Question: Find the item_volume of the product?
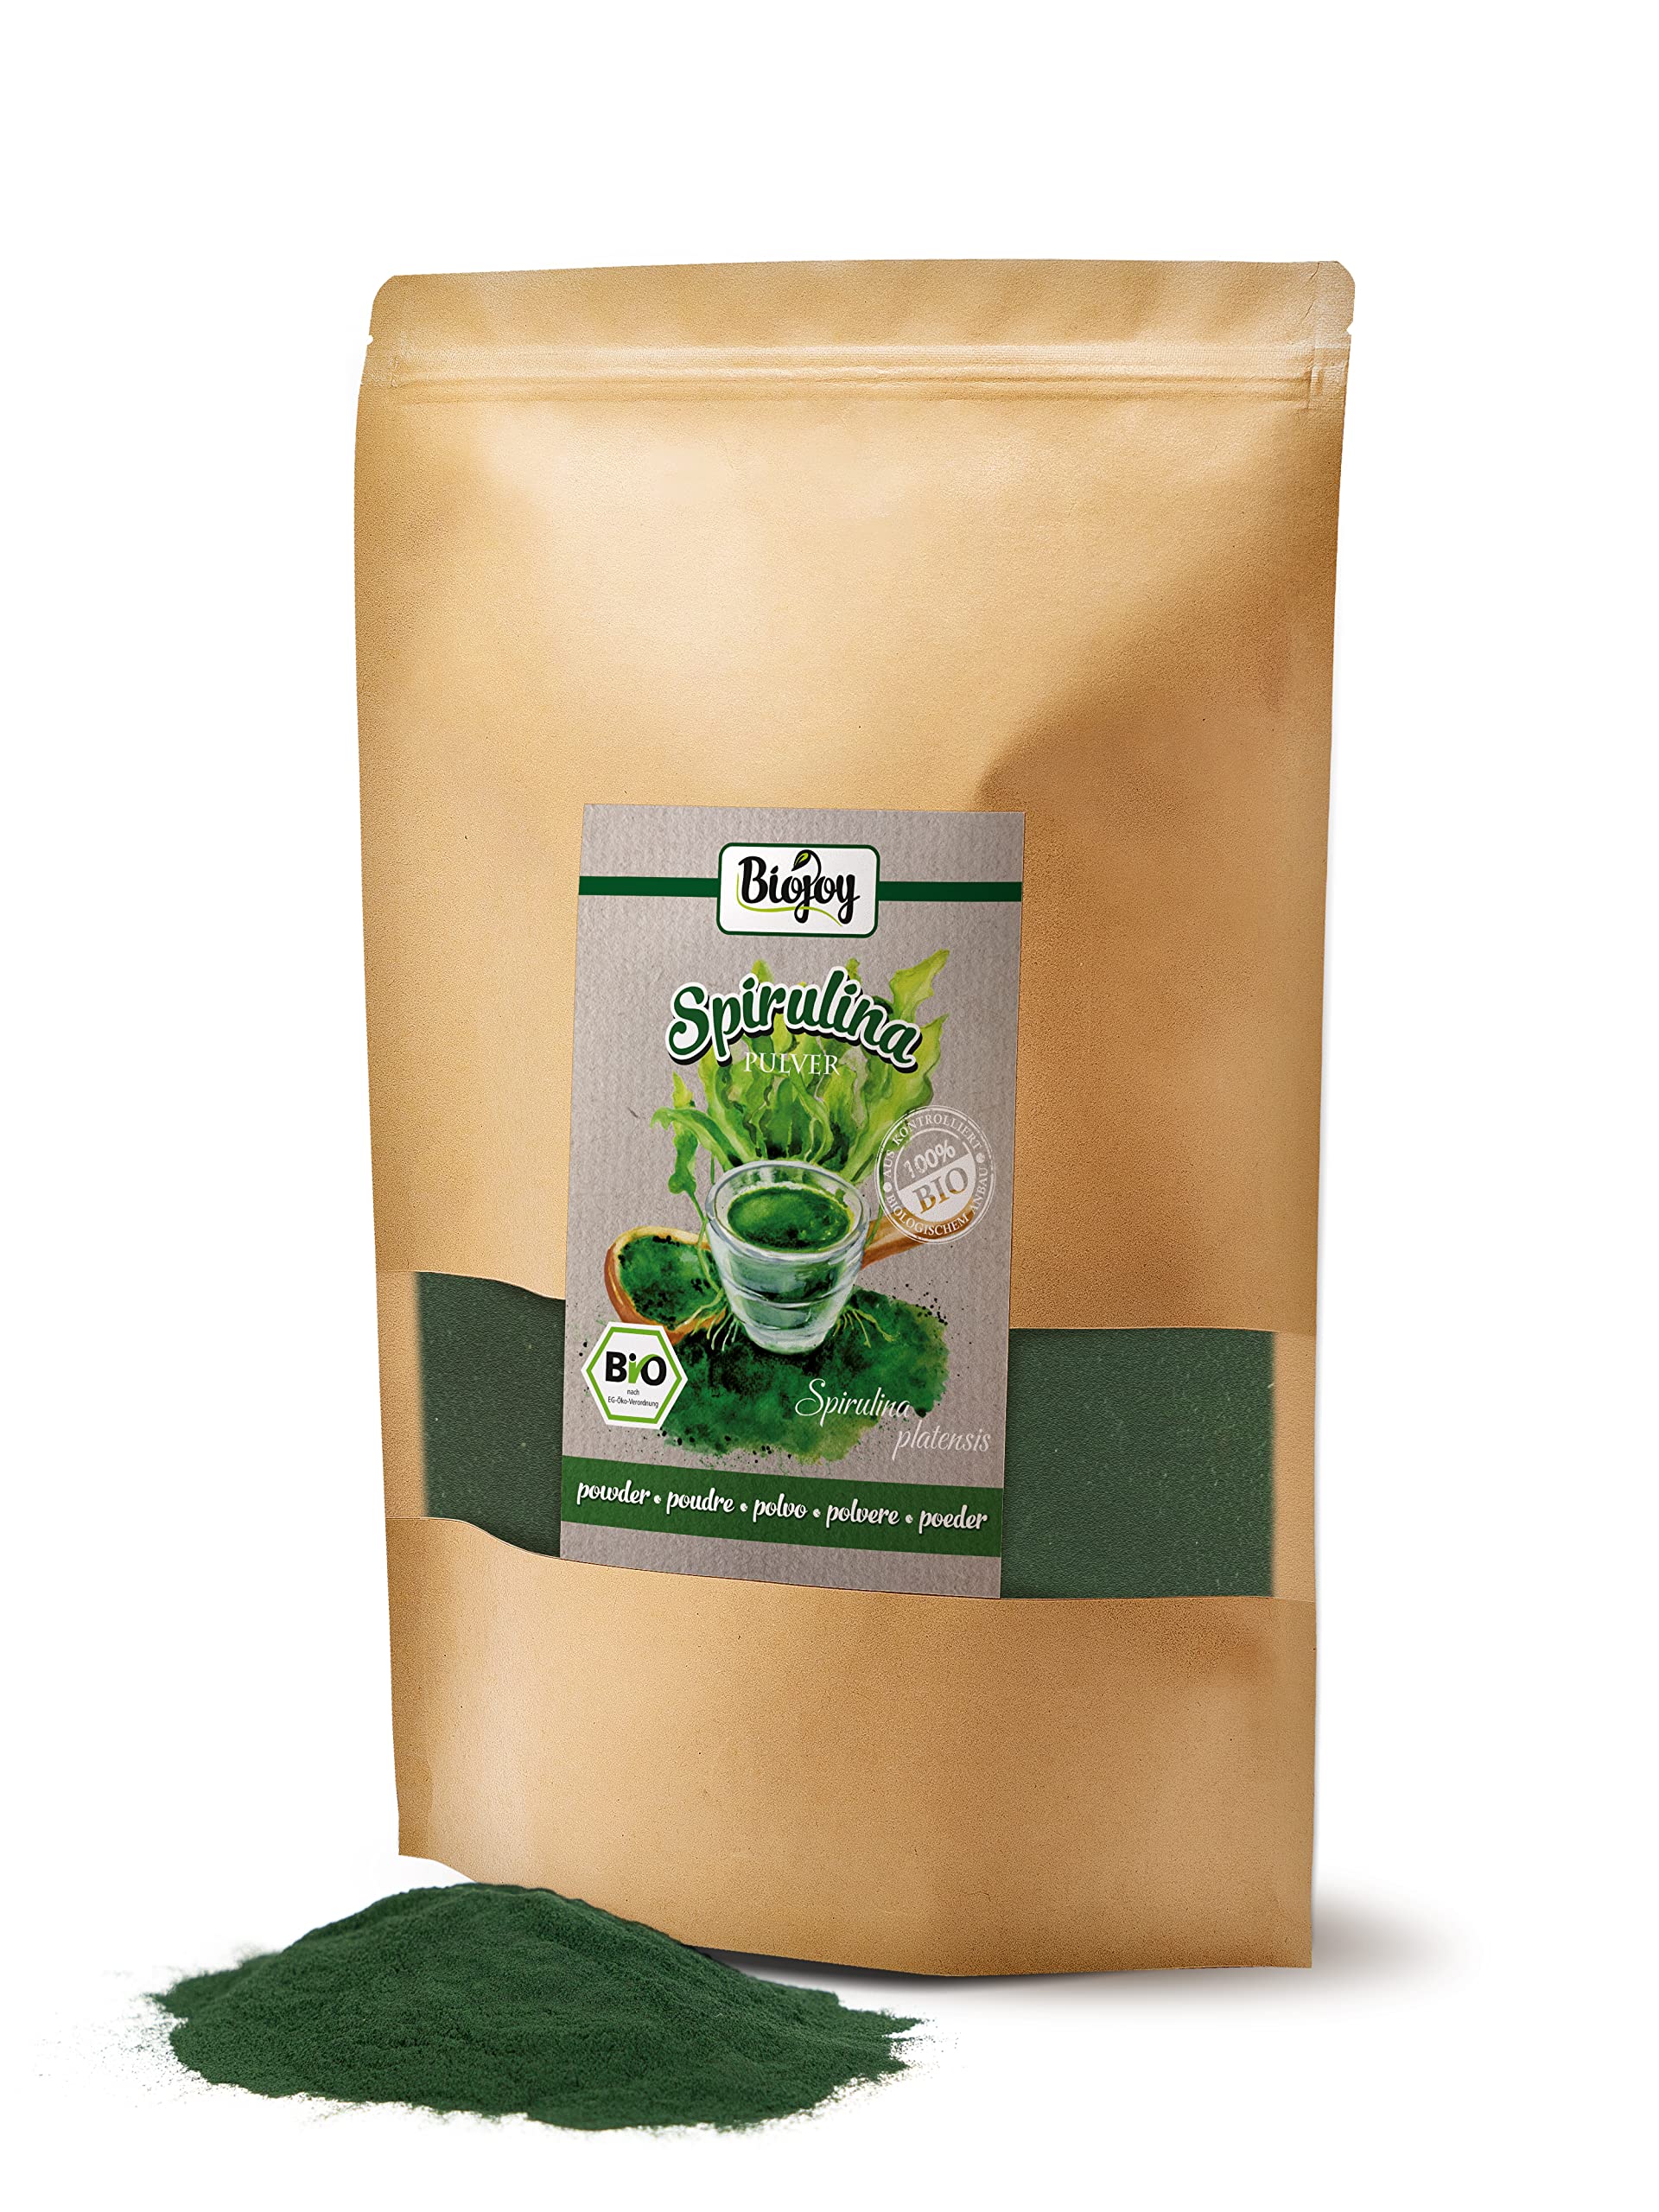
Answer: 0.0 litre